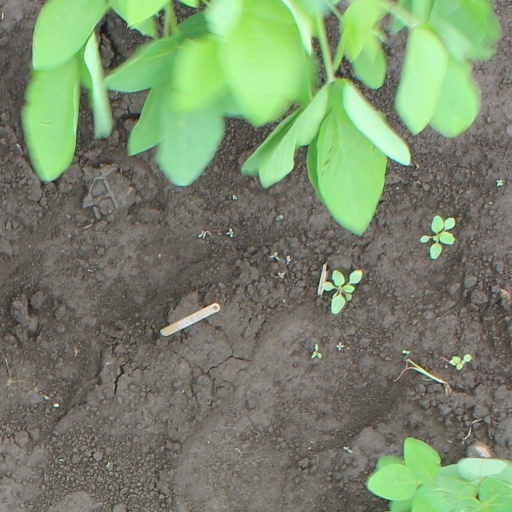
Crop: soybean